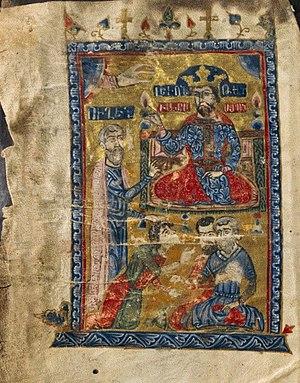
Le Musée arménien de France est un musée situé à Paris, en France et consacré à l'histoire et à la culture arménienne.
Léon V ou Lévon V est un roi d'Arménie de 1320 à 1341. Il est fils d'Oshin, roi d'Arménie, et d'Isabelle de Korikos, tous deux de la famille des Héthoumides.